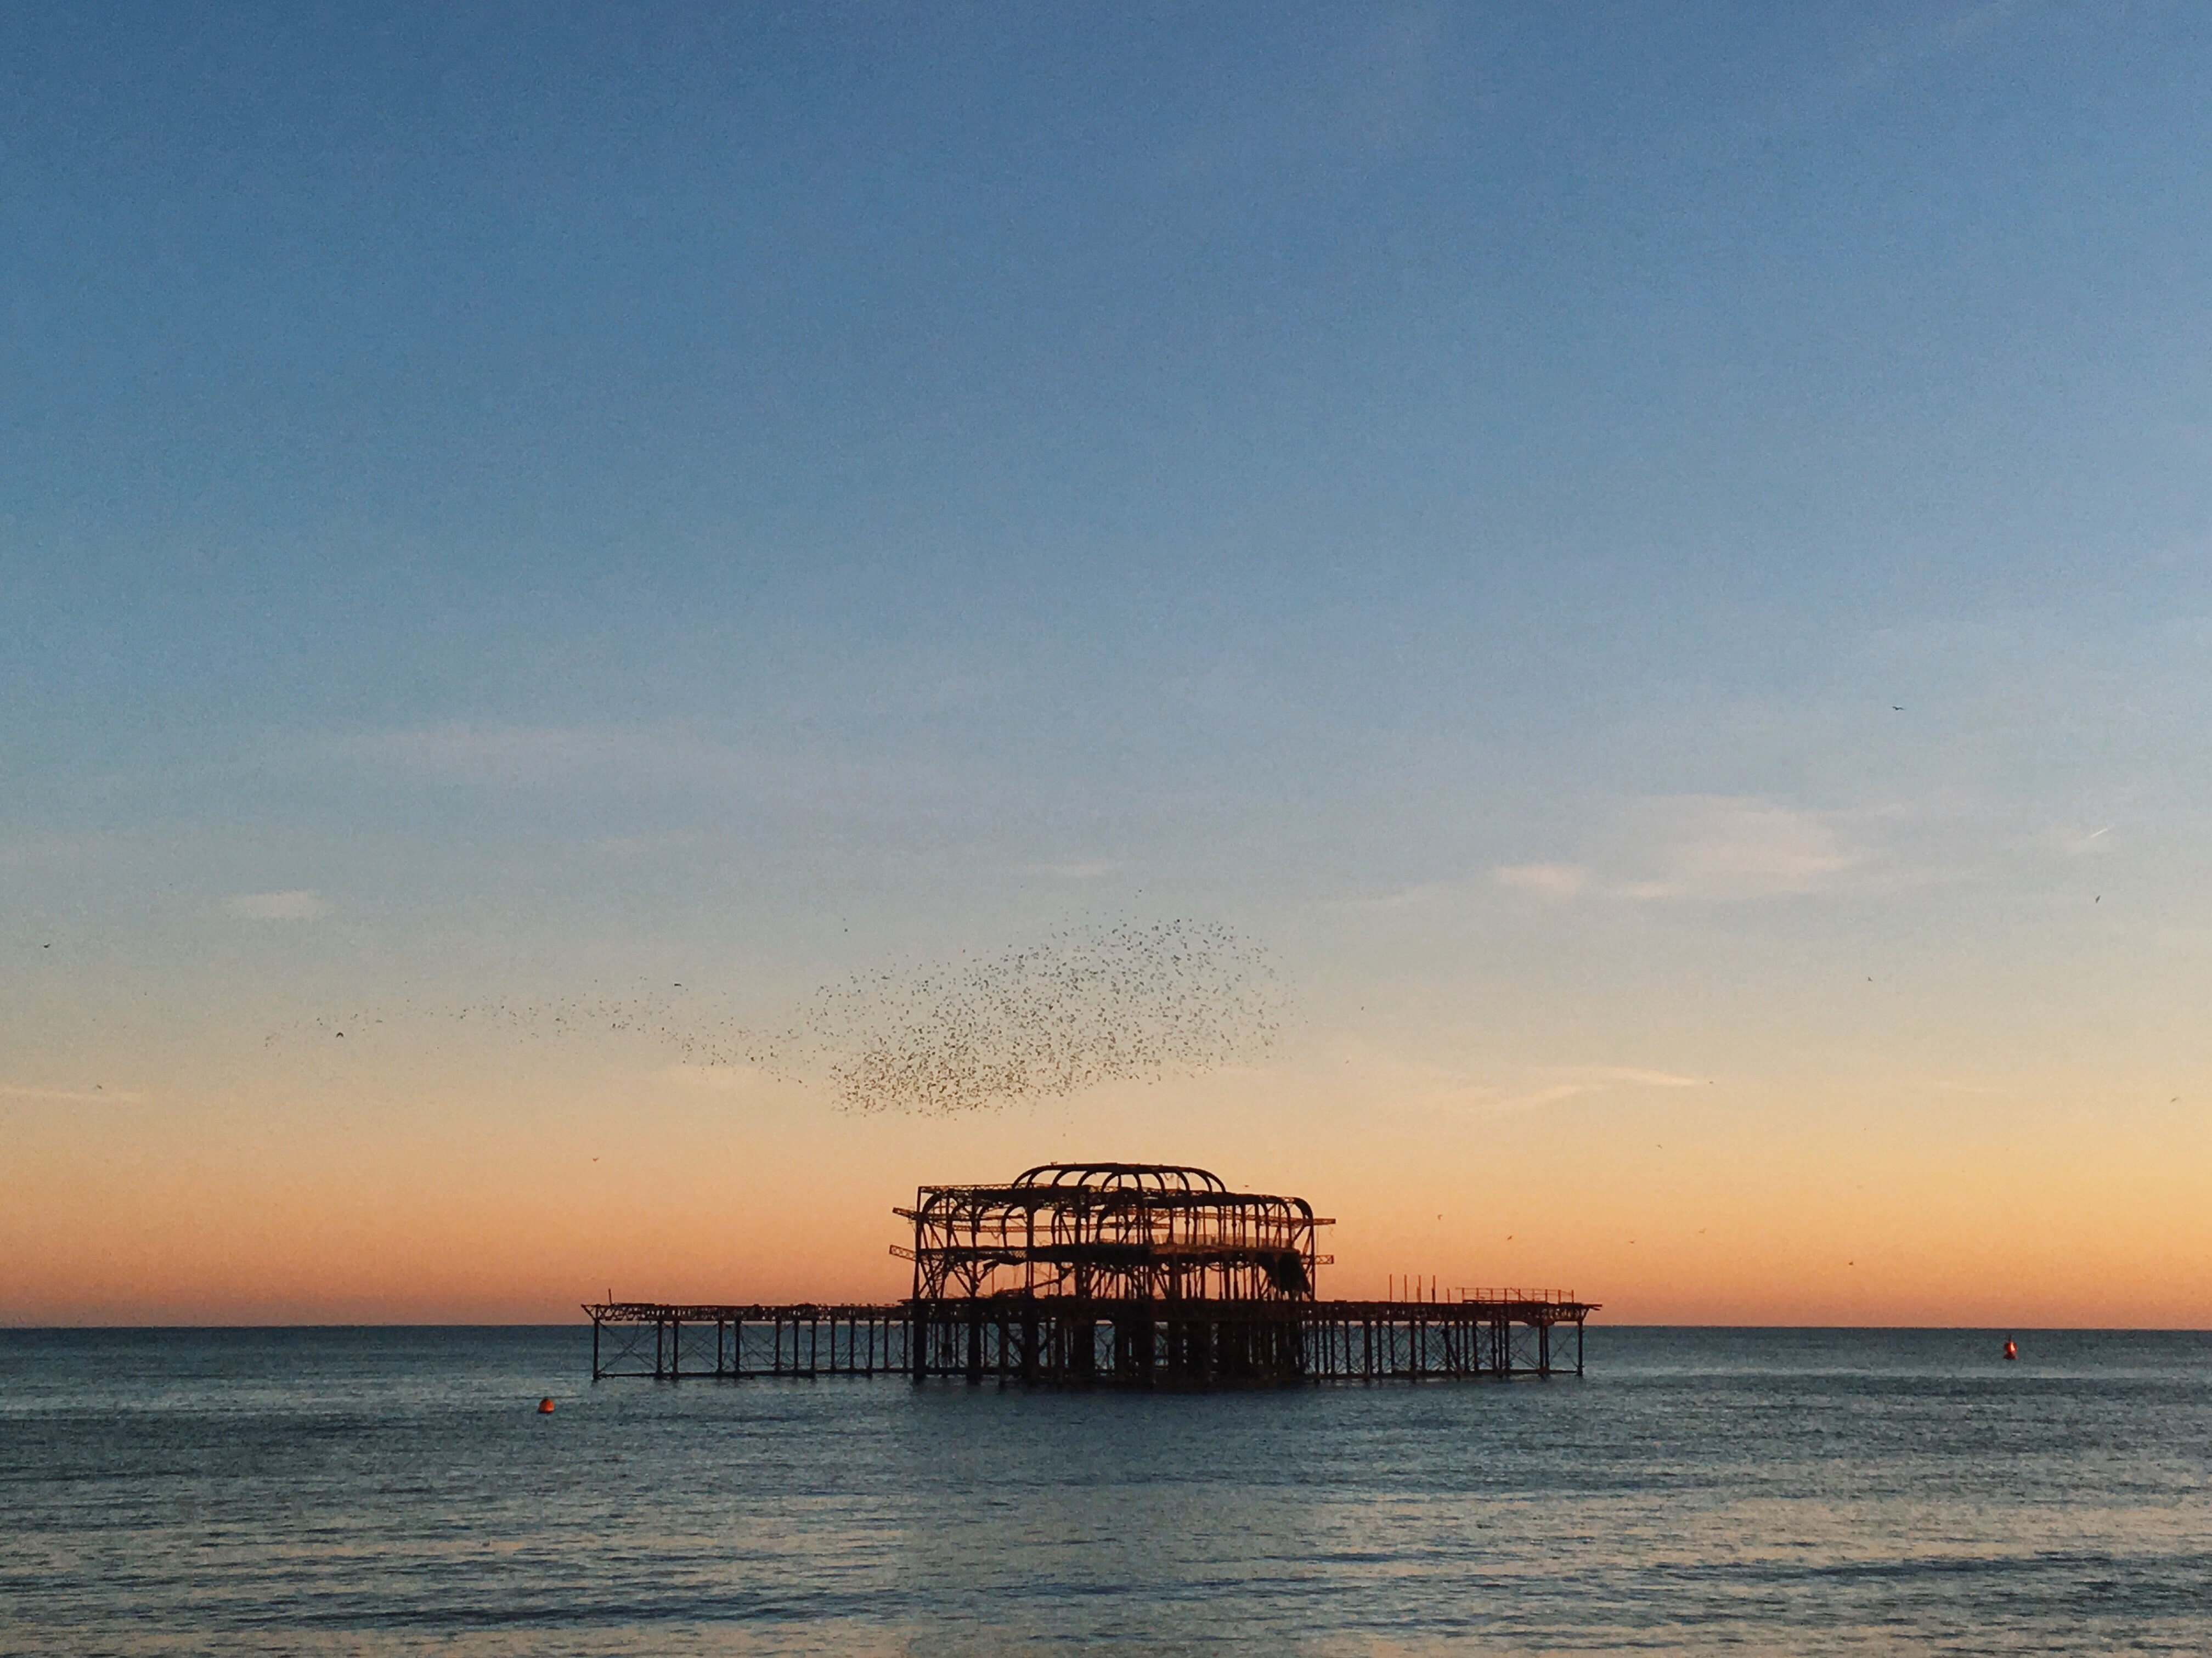
beach, sea, coast, water, ocean, horizon, cloud, sky, sunrise, sunset, morning, shore, wave, dawn, pier, dusk, evening, vehicle, tower, bay, body of water